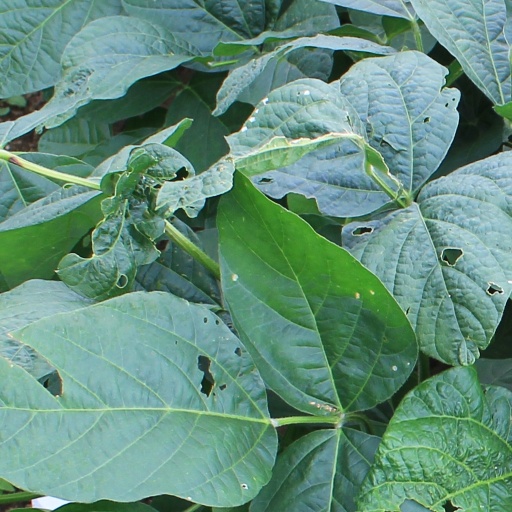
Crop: soybean